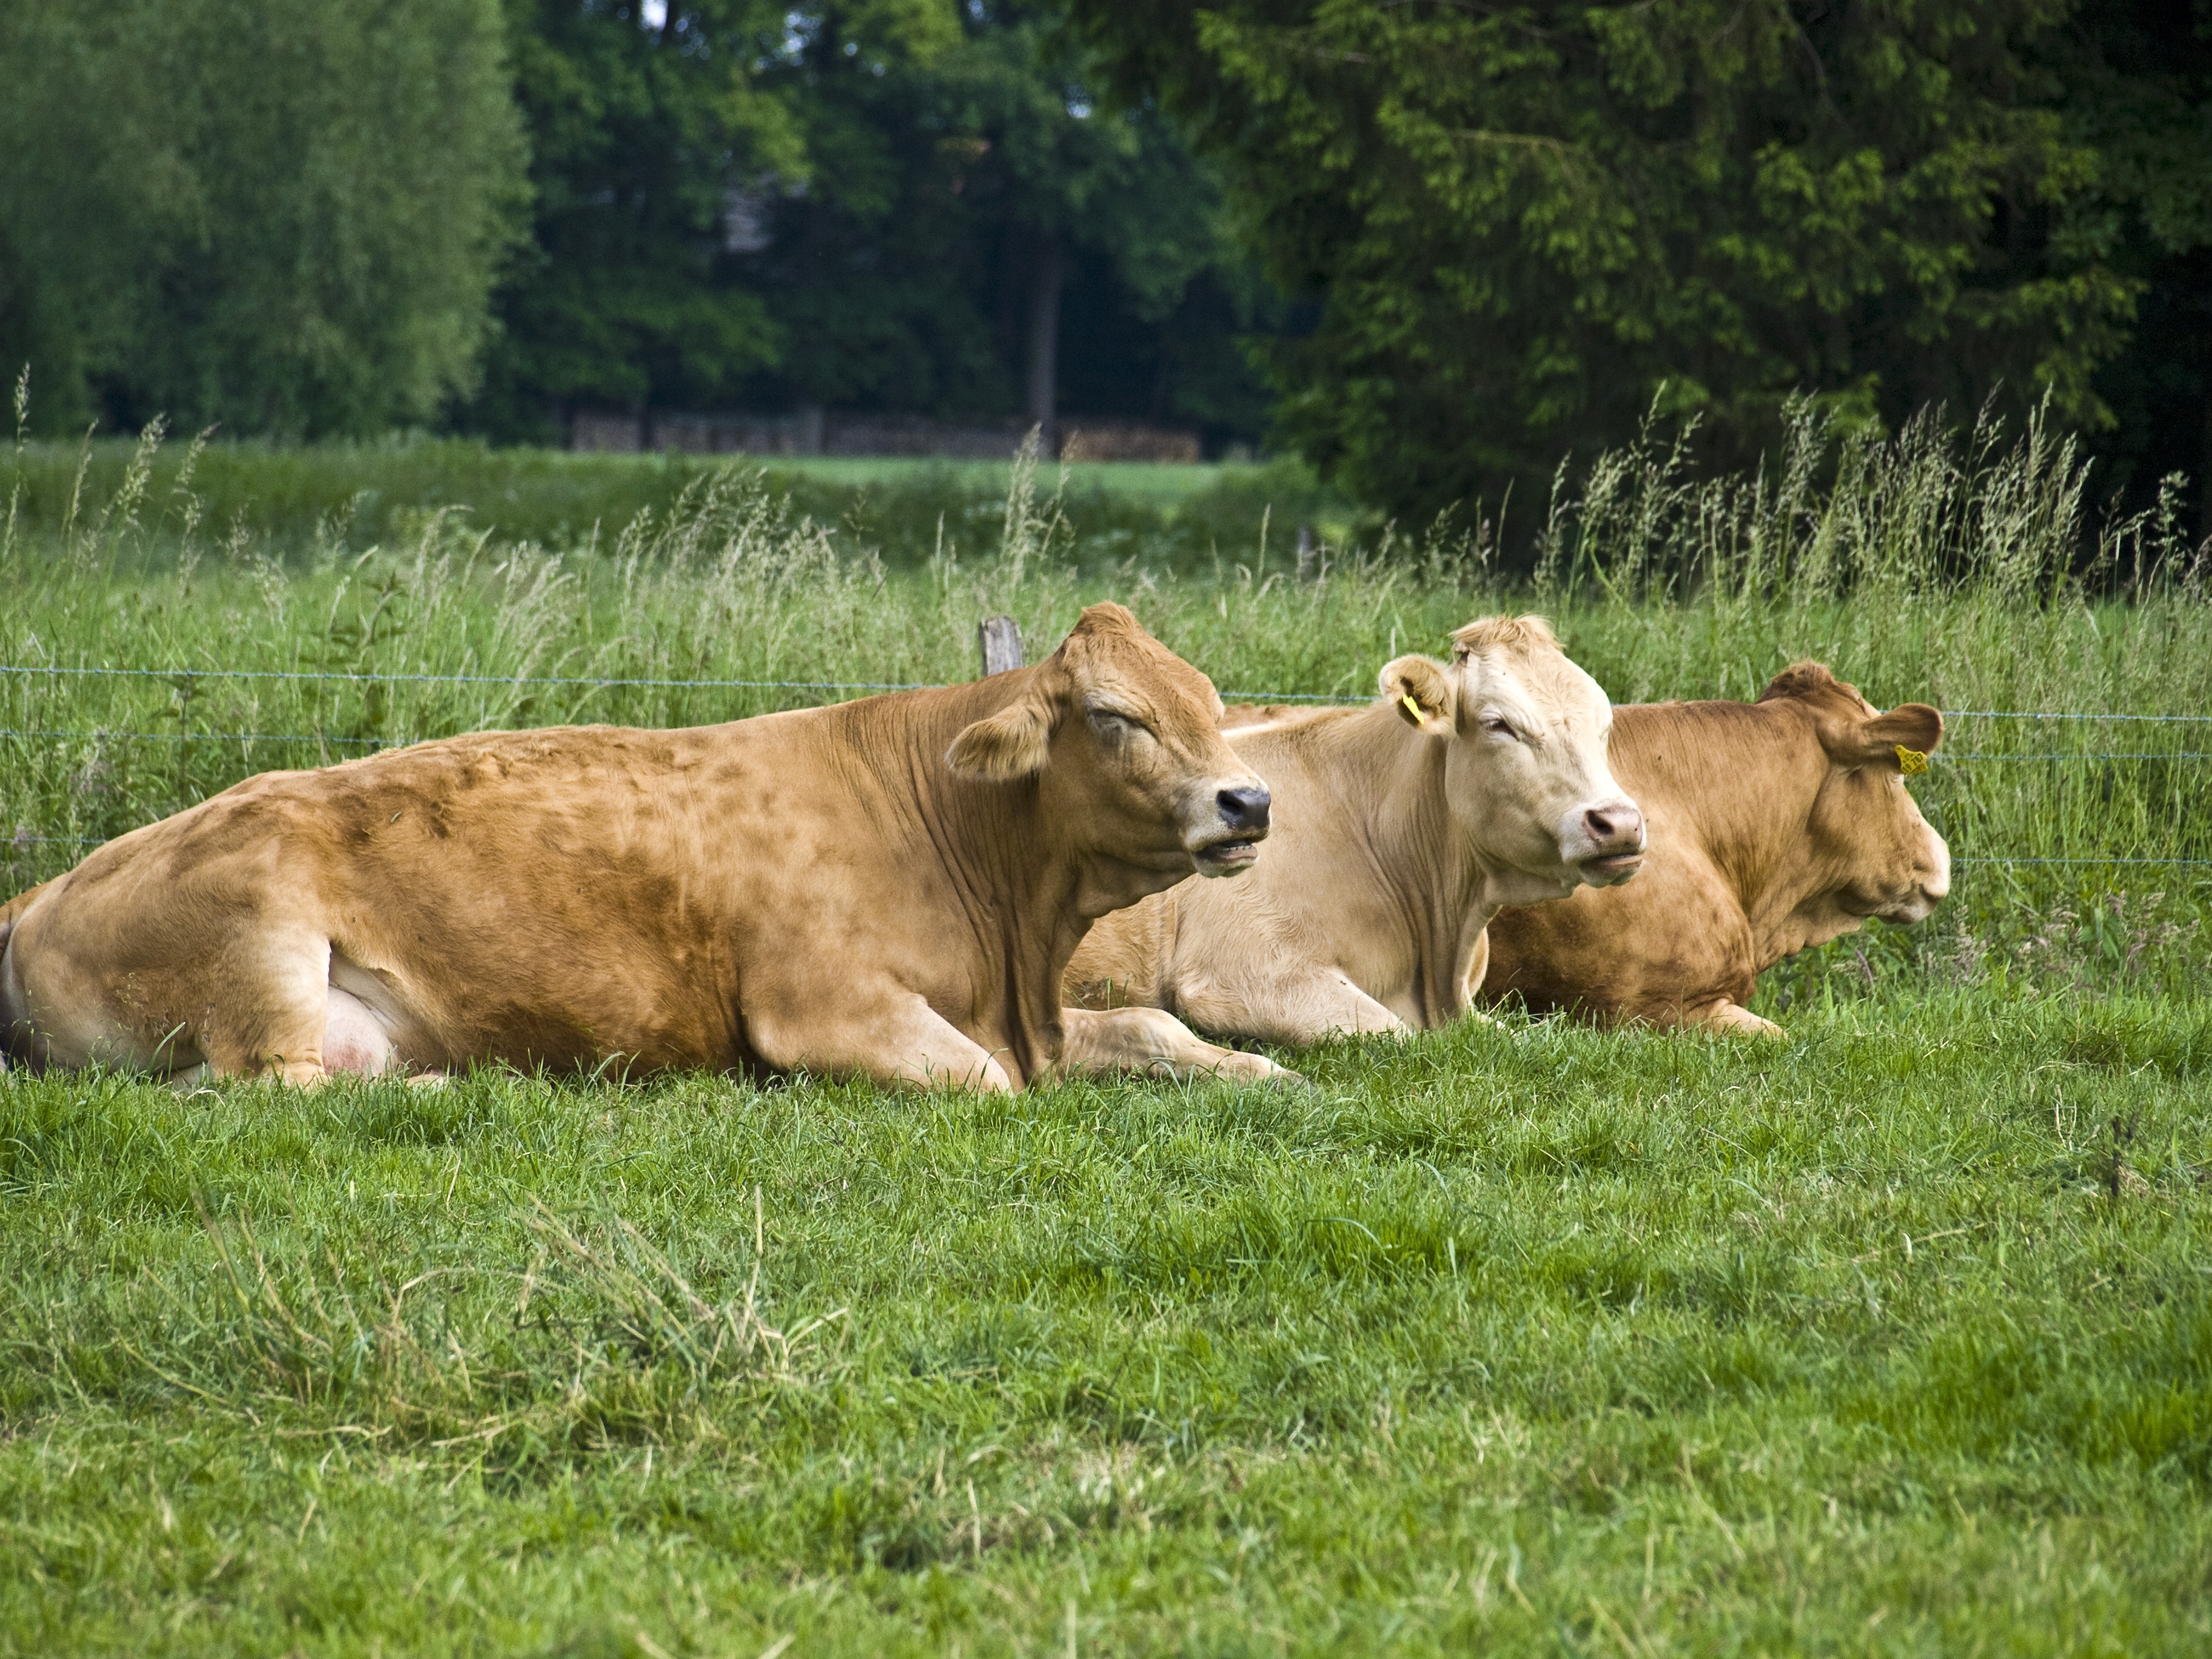
grass, field, meadow, animal, wildlife, cattle, pasture, grazing, mammal, agriculture, fauna, lion, cows, grassland, animals, ruminant, safari, milk cow, big cats, cattle like mammal